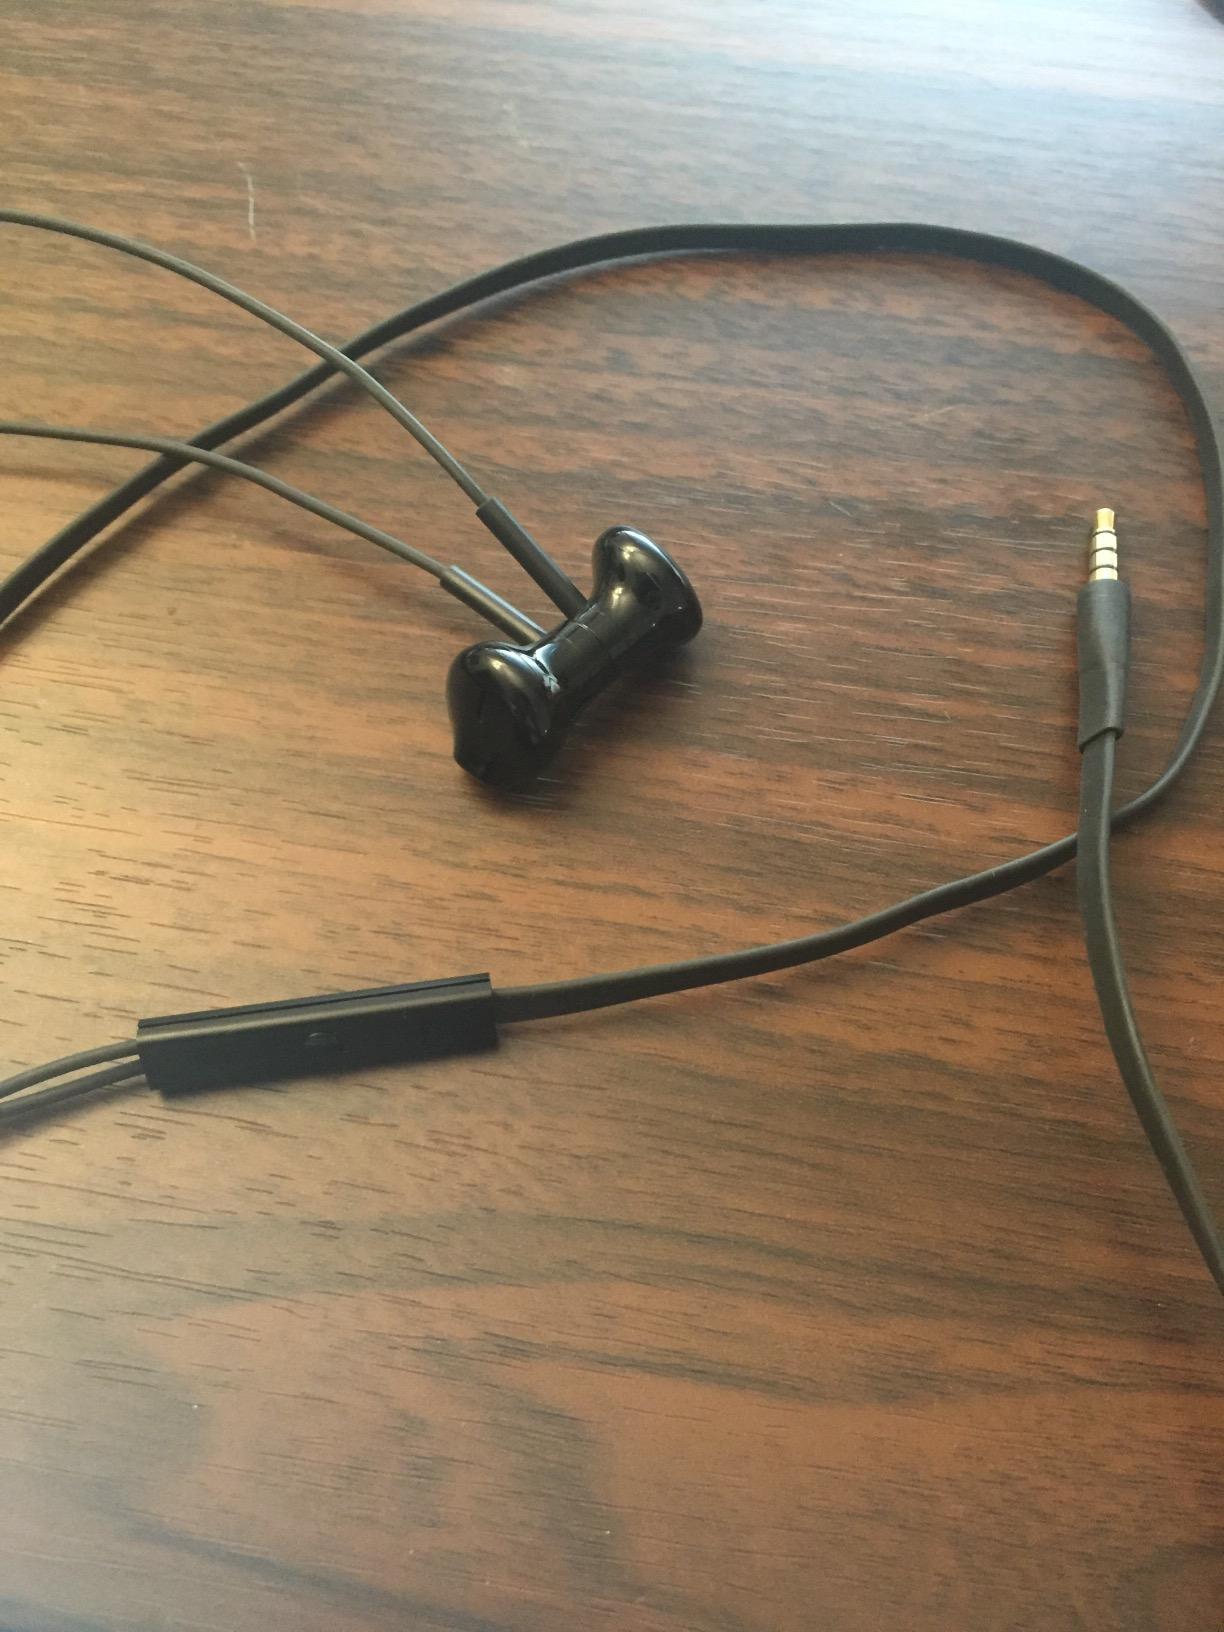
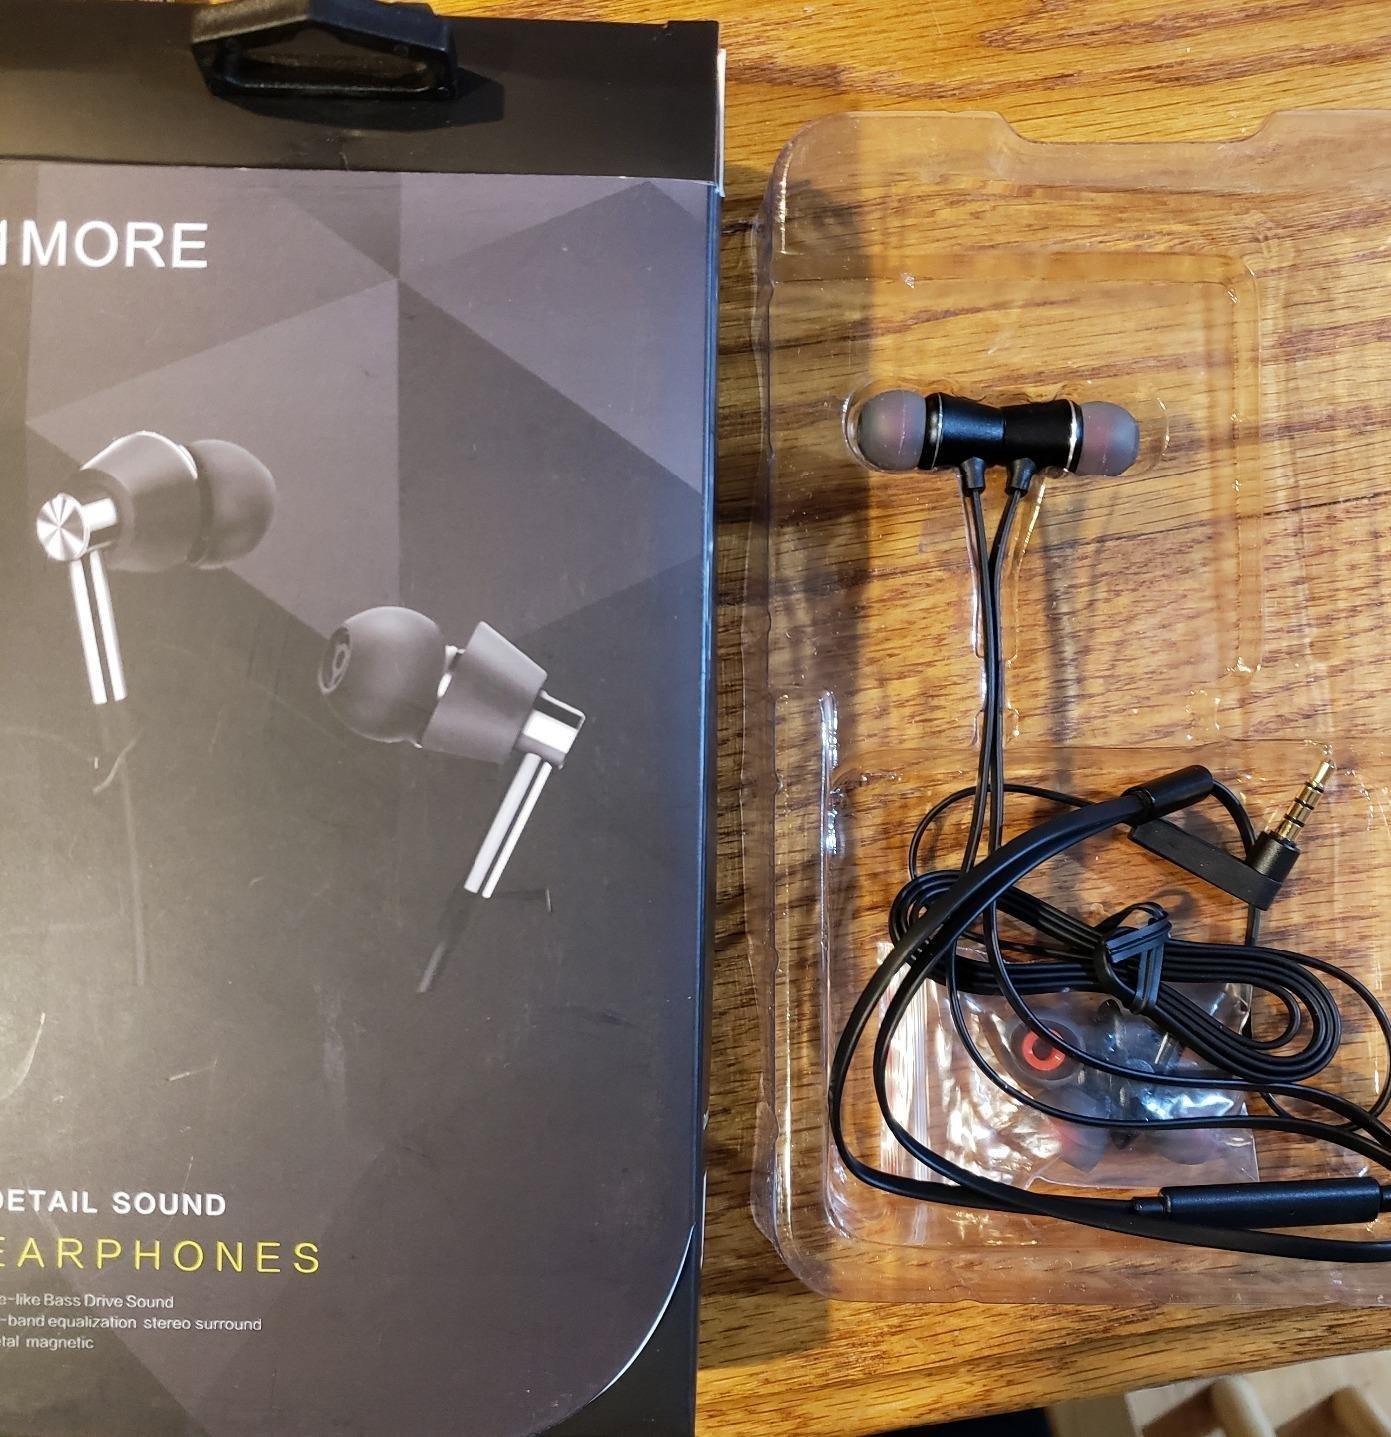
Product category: headphones
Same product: no